Queensway Tunnel

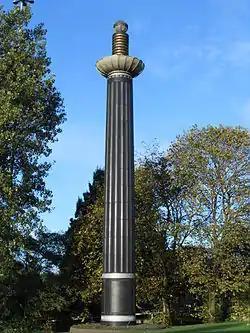
One of the original Art Deco lamp pillars from Birkenhead, now the Monument to the Mersey Tunnel

The tunnel is long. It contains a single carriageway of four lanes, two in each direction. A lower deck, originally intended as a tramway, is used for ventilation and emergency refuges.